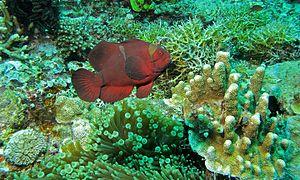
Le poisson-clown à joues épineuses est une espèce de poissons de la famille des Pomacentridae. C'est la seule espèce du genre Premnas. Il est parmi les espèces les plus grandes des poissons clowns et, en milieu naturel, trouve abri uniquement dans l'anémone de mer Entacmaea quadricolor.